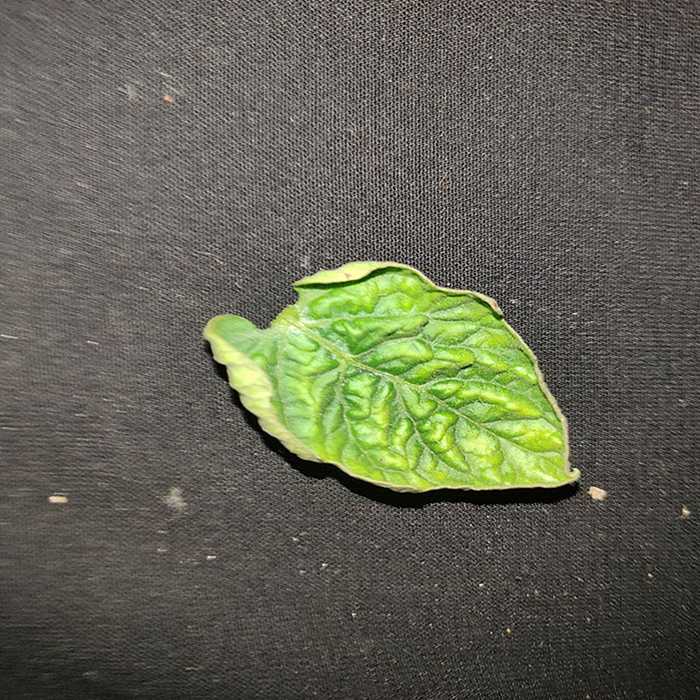
Plant: Tomato
Label: Tomato leaf curl virus